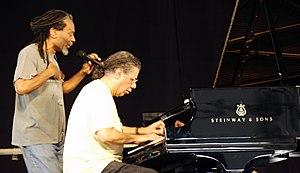
Le Grammy Award for Best Jazz Vocal Performance, Male est une récompense musicale décernée de 1981 à 1991 à des artistes de jazz lors de la cérémonie des Grammy Awards.
Le Grammy Award du meilleur album de jazz instrumental est un prix décerné chaque année depuis 1959 lors de la cérémonie des Grammy Awards.